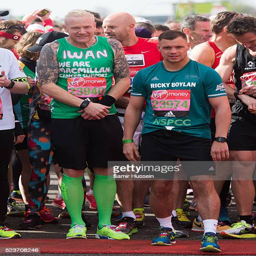
olympic athlete and person start recurring competition